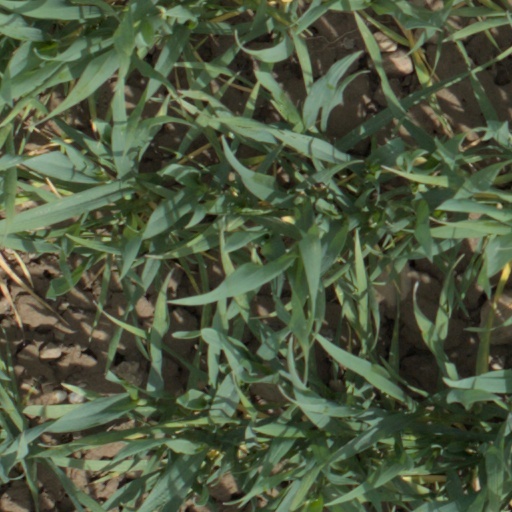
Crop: wheat